Racism in Israel

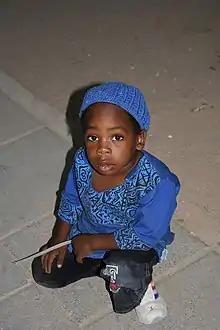
A child of the Black Hebrew Israelite community, in Dimona, September 2005

Journalist Ben-Meir described Arab Knesset members who "talk incessantly about the Palestinian people's rights, including their own state" but who "refuse to acknowledge Israel as the state of the Jewish people and deny the very existence of a Jewish people as a nation with national rights" as racist. Ariel Natan Pasko, a policy analyst, suggested that prominent Arab leaders such as Arab member of Knesset Ahmad Tibi is racist because he "turned away from integration" and "wants to build an Arab university in Nazareth, as well as an Arab hospital in the Galilee." Tibi had been previously accused of racism: in 1997, he said "whoever sells his house to the Jews has sold his soul to Satan and done a despicable act".